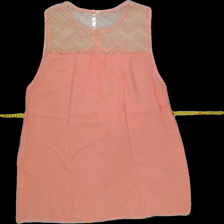
View: back
Type: Tank top
Category: Ladies
Brand: Not Applicable
Colors: Pink
Material: 100%viscose
Trend: No trend
Stains: Yes
Price range: <50
Recommended usage: Export